Electric car use by country

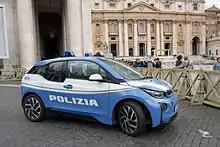
BMW i3 patrol car of the Italian police at Vatican City

, a total of 786,274 light-duty plug-in electric vehicles have been registered in France since 2010, consisting of 512,178 all-electric passenger cars and commercial vans, and 274,096 plug-in hybrids. Of these, around 60,000 were fully electric light commercial vehicles.